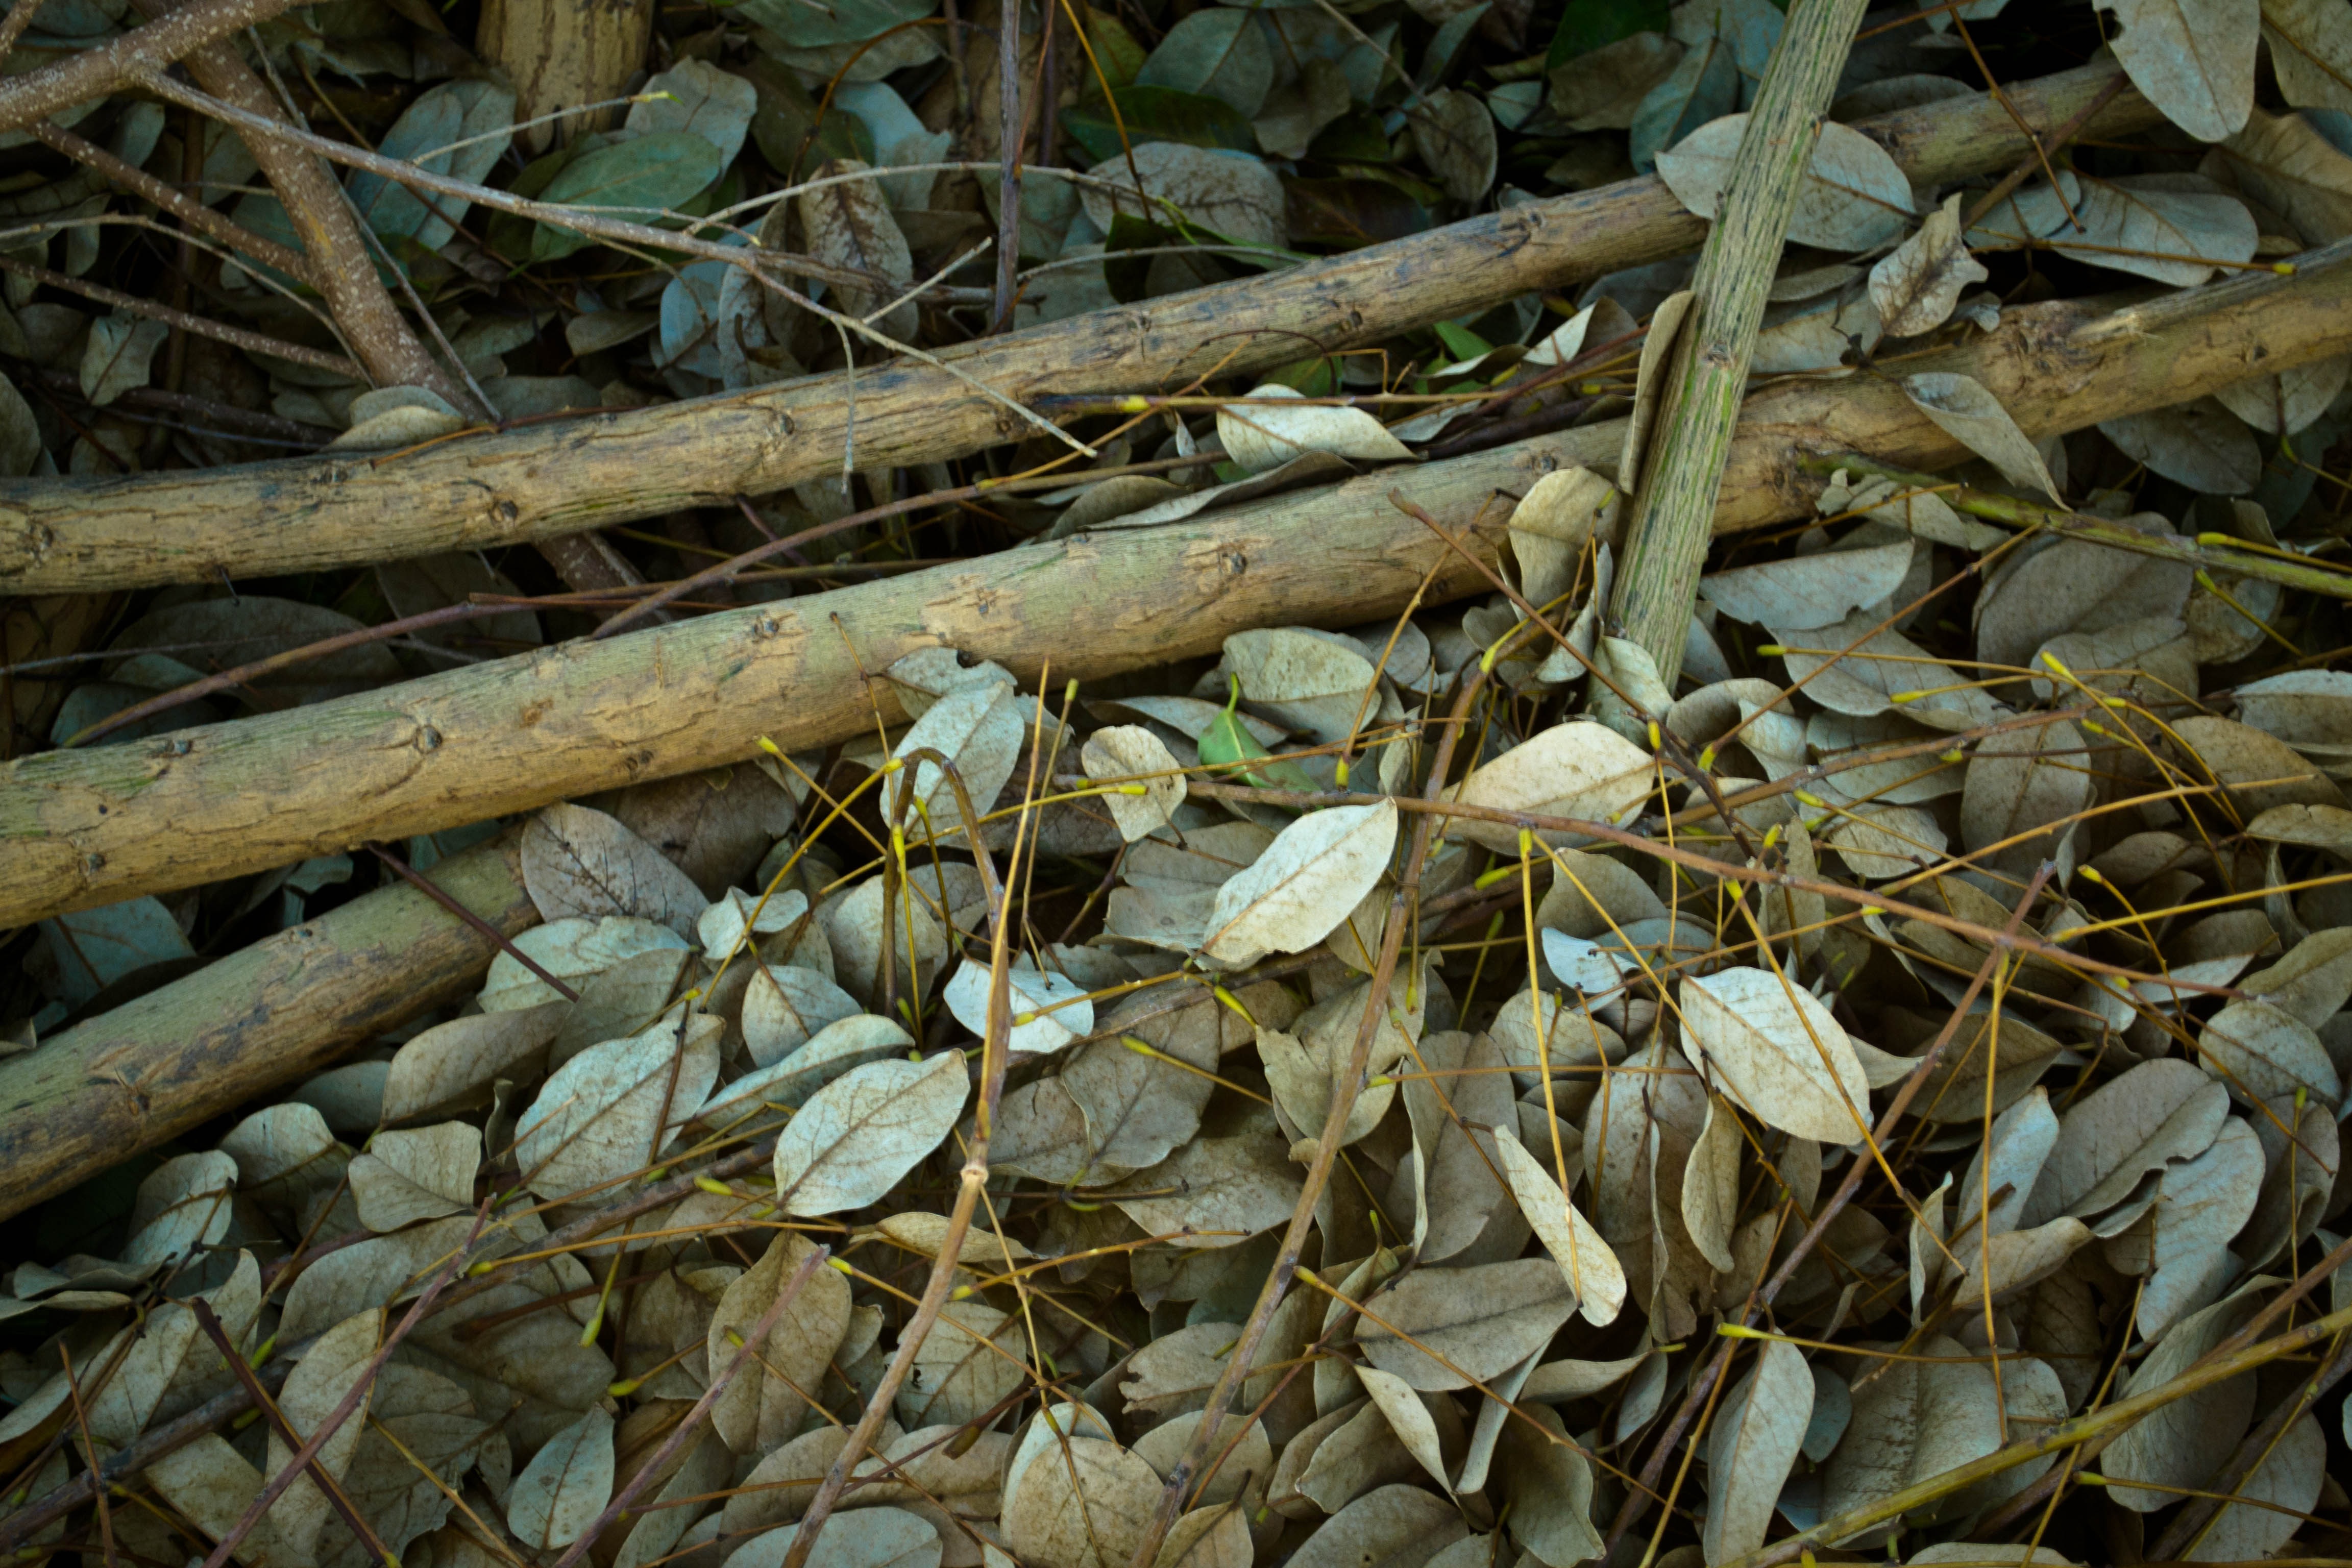
tree, nature, forest, grass, branch, plant, wood, leaf, flower, trunk, dry, wildlife, green, crop, autumn, botany, yellow, agriculture, flora, fauna, life, leaves, woodland, autumn leaves, ecosystem, grass family, woody plant